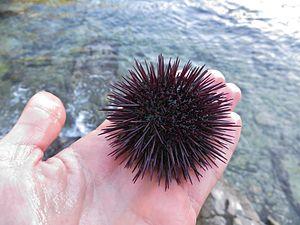
Paracentrotus lividus (oursin violet / oursin comestible) trouvé aux calanques de Cassis, à côté de Marseille (Méditerranée).
L'Oursin violet est un oursin de la famille des Parechinidae, que l'on trouve en Méditerranée où il est apprécié pour ses qualités gustatives, ce qui a contribué à réduire fortement sa population. Il est parfois surnommé à tort « oursin femelle ». Il peut bio accumuler certains polluants marins, et notamment des métaux lourds.
Une oursinade désigne la dégustation d'oursins.
Le nom vernaculaire « oursin violet » est utilisé en français pour désigner plusieurs espèces d'oursins, à partir de leur couleur.